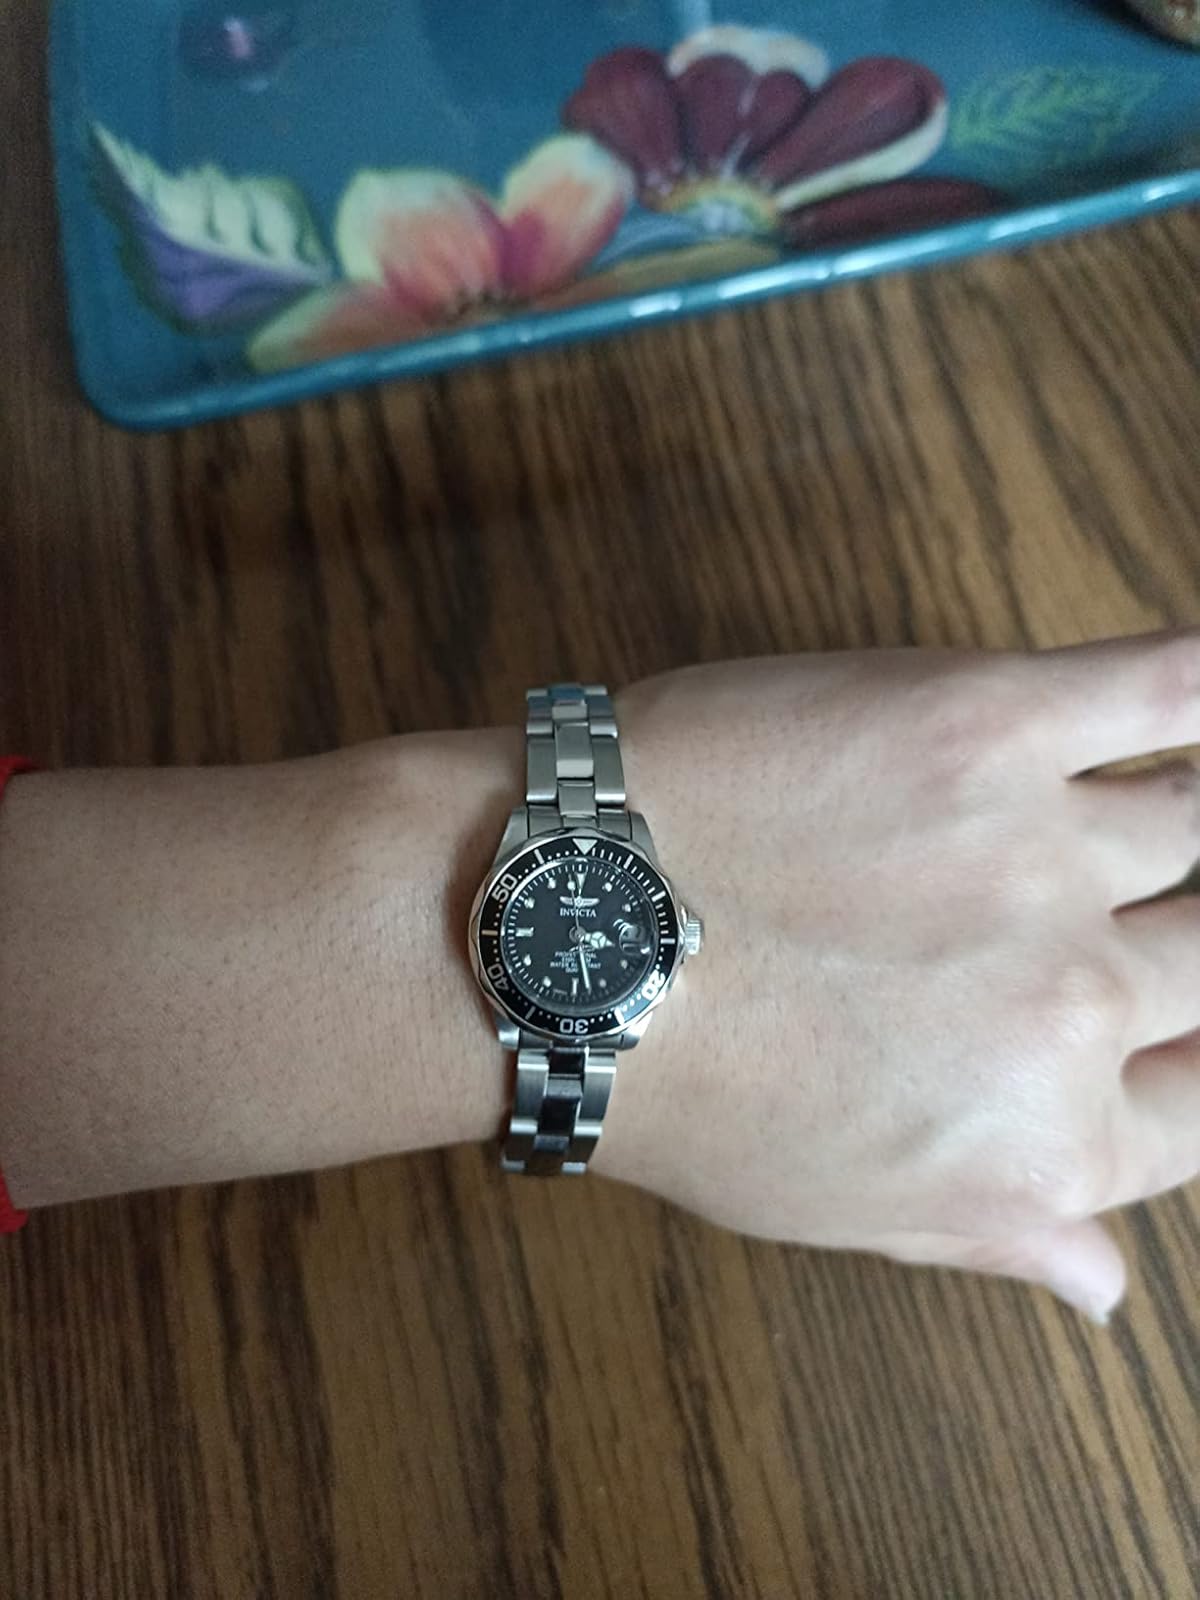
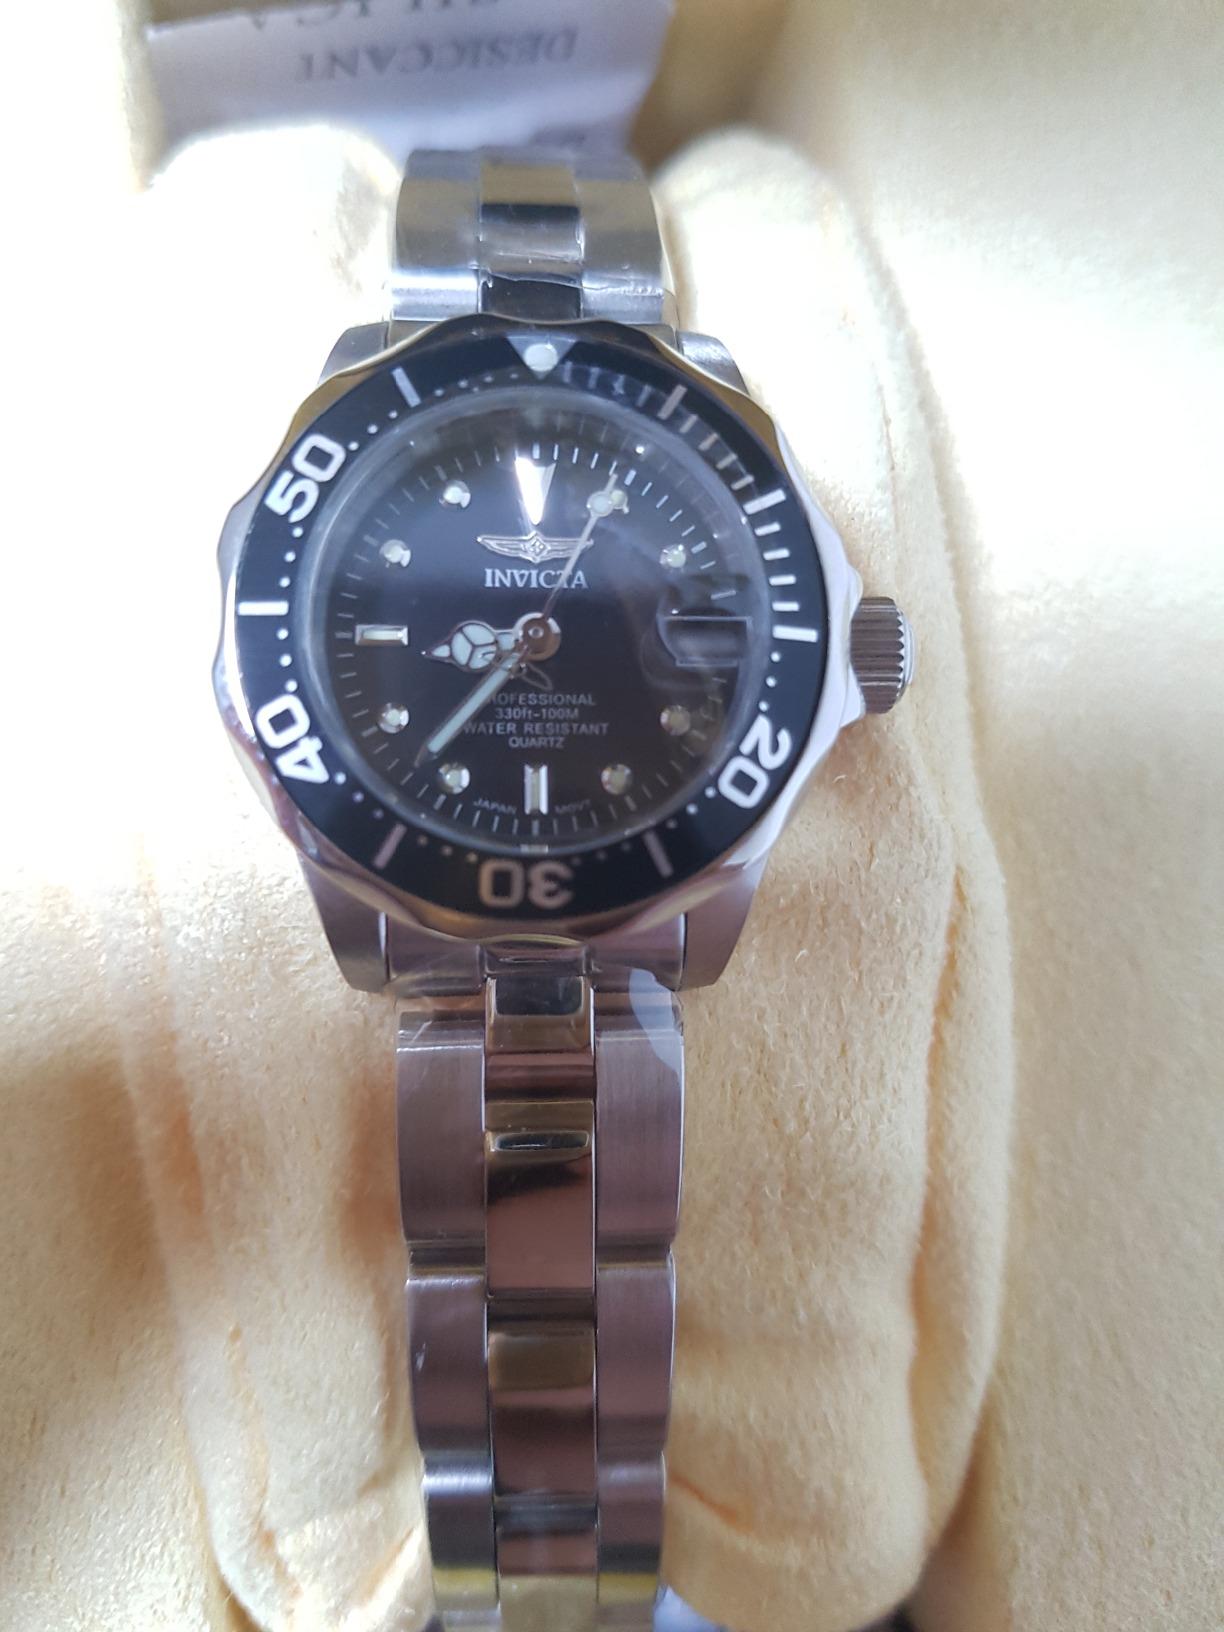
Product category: accessories_watch
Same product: yes